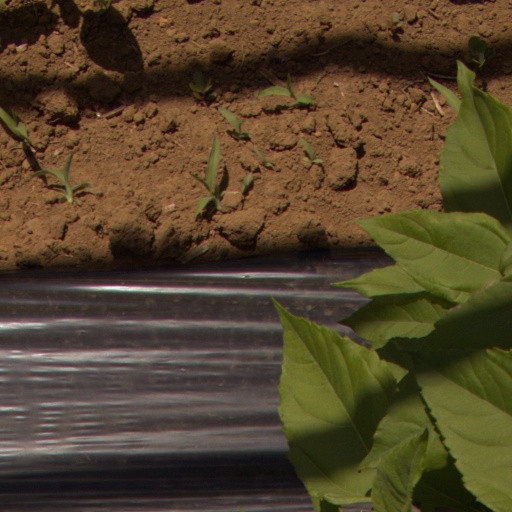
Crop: Jerusalem artichoke